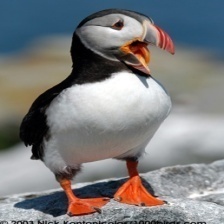
Species: PUFFIN
Scientific name: FRATERCULA